Orang Asli

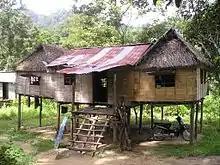
A typical Orang Asli stilt house in Ulu Kinta, Perak

According to the "Encyclopedia of Malaysia", the Semang or Pangan are regarded as the earliest inhabitants of the Malay Peninsula. They live mainly in the northern regions of the country, and are considered to be mostly descended from the people of the Hoabinhian cultural period, with many of their burials found dating back 10,000 years ago.